Street food of Thailand

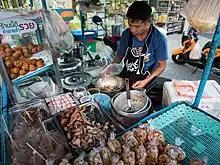
The mobile food stall of a vendor selling "yam naem khao thot" in Ayutthaya

There is scarcely a Thai dish that is not sold by a street vendor or at a market somewhere in Thailand. Some specialize in only one or two dishes, others offer a complete menu that rivals that of restaurants. Some sell only pre-cooked foods, others make food to order. The foods that are made to order, tend to be dishes that can be quickly prepared: quick stir fries with rice, such as "kaphrao mu" (spicy basil-fried minced pork) or "phat khana" (stir fried gailan), and quick curries such as "pladuk phat phet" (catfish fried with red curry paste). Pad Thai, a staple of Thai cuisine is a very popular dish sold across the country's street food stalls.